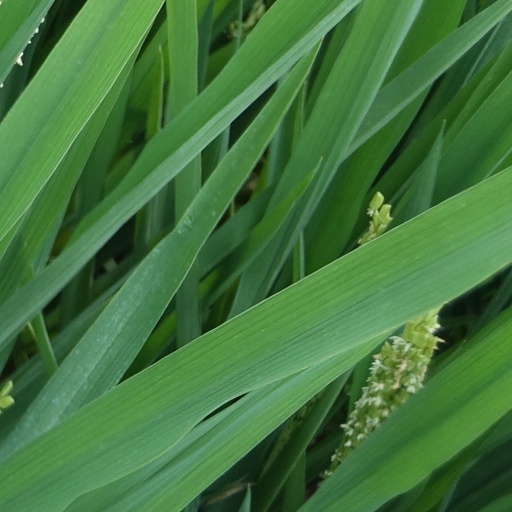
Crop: rice